Pesa 620M

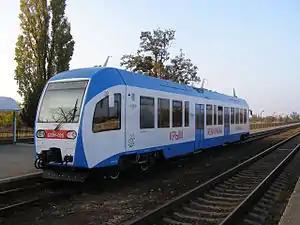
Crimean 620M-025

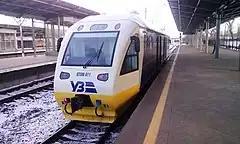
620M-011 servicing the airport

The 620M is a developed version of the Partner diesel railcar (Pesa 214M). The primary differences between this model and its predecessor are its adaptation to a broader gauge (1,520 mm) and a wider loading gauge (T1 according to GOST 9238-83), which allows for a 2+3 seating arrangement in the passenger area. The vehicle's range is 1,000 km.